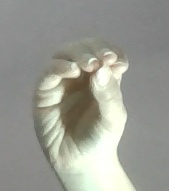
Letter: ha